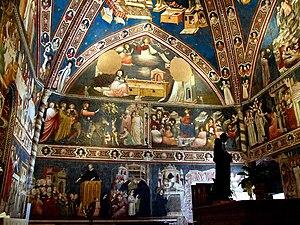
Tolentino est une commune d'environ 18 870 habitants de la province de Macerata dans les Marches en Italie. La ville est connue en France pour avoir donné son nom au traité de paix, signé le 19 février 1797 entre la première République française et les États pontificaux.
Maestro di Tolentino est un peintre italien anonyme du XIVᵉ siècle actif à Tolentino dans la Province de Macerata, dans la Région de Marches.